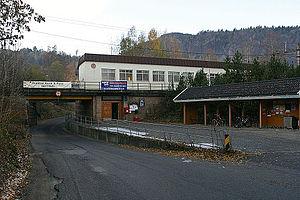
La gare de Hvalstad est une gare ferroviaire de la ligne de Drammen située dans la commune d'Asker.